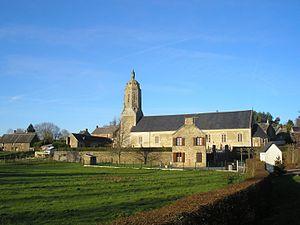
Sallen (Normandie, France). L'église Saint-Matthieu.
Sallen est une commune française, située dans le département du Calvados en région Normandie, peuplée de 302 habitants.